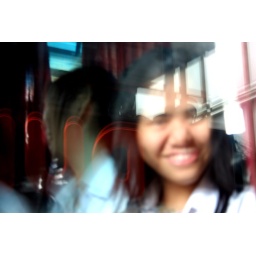
girl in bus